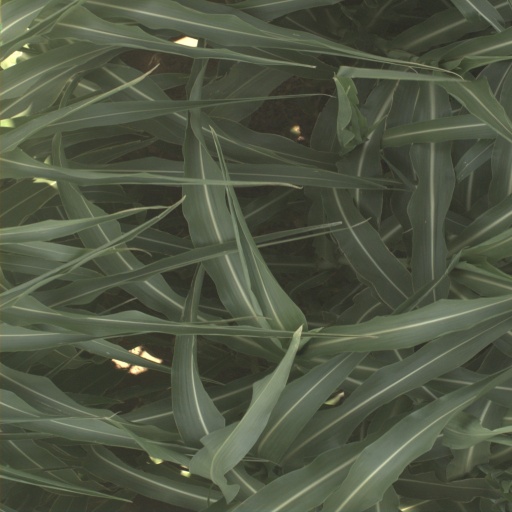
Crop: sorghum